Jnaneswari Express

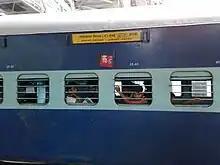
ICF coach of Jnaneswari Express

From Lokmanya Tilak Terminus to Shalimar - 12101. The train starts from Lokmanya Tilak Terminus every Monday, Tuesday, Friday & Saturday.